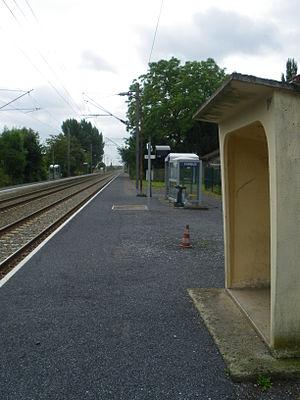
Vue des quais de la gare de Farbus.
La gare de Farbus est une gare ferroviaire française de la ligne d'Arras à Dunkerque-Locale, située sur le territoire de la commune de Farbus, dans le département du Pas-de-Calais, en région Hauts-de-France.